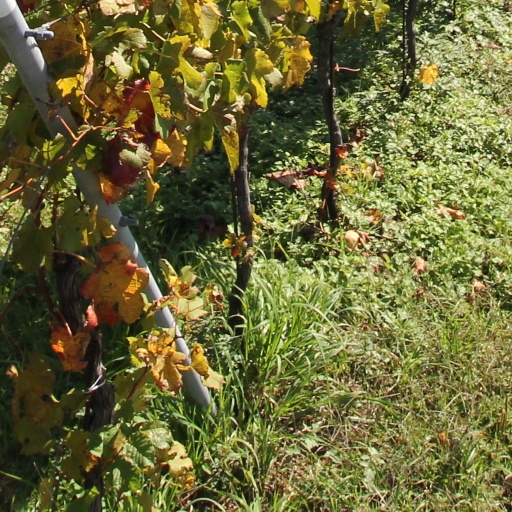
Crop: grape